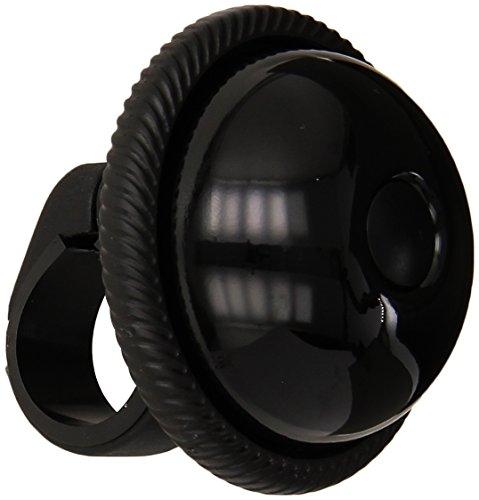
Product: Mirrycle Incredibell Saturn Bicycle Bell
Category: Sports & Outdoors | Outdoor Recreation | Cycling | Accessories | Bike Bells
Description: Item Color: Black.
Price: $14.21
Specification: Product Dimensions:         7 x 4.2 x 2.2 inches ; 1.92 ounces    |Shipping Weight: 2.4 ounces (View shipping rates and policies)|Domestic Shipping: Item can be shipped within U.S.|International Shipping: This item is not eligible for international shipping.  Learn More|ASIN: B0017AVAME|Item model number: 20-ISBL|    #582    in Bike Bells    |    #510    in Kids' Bike Accessories